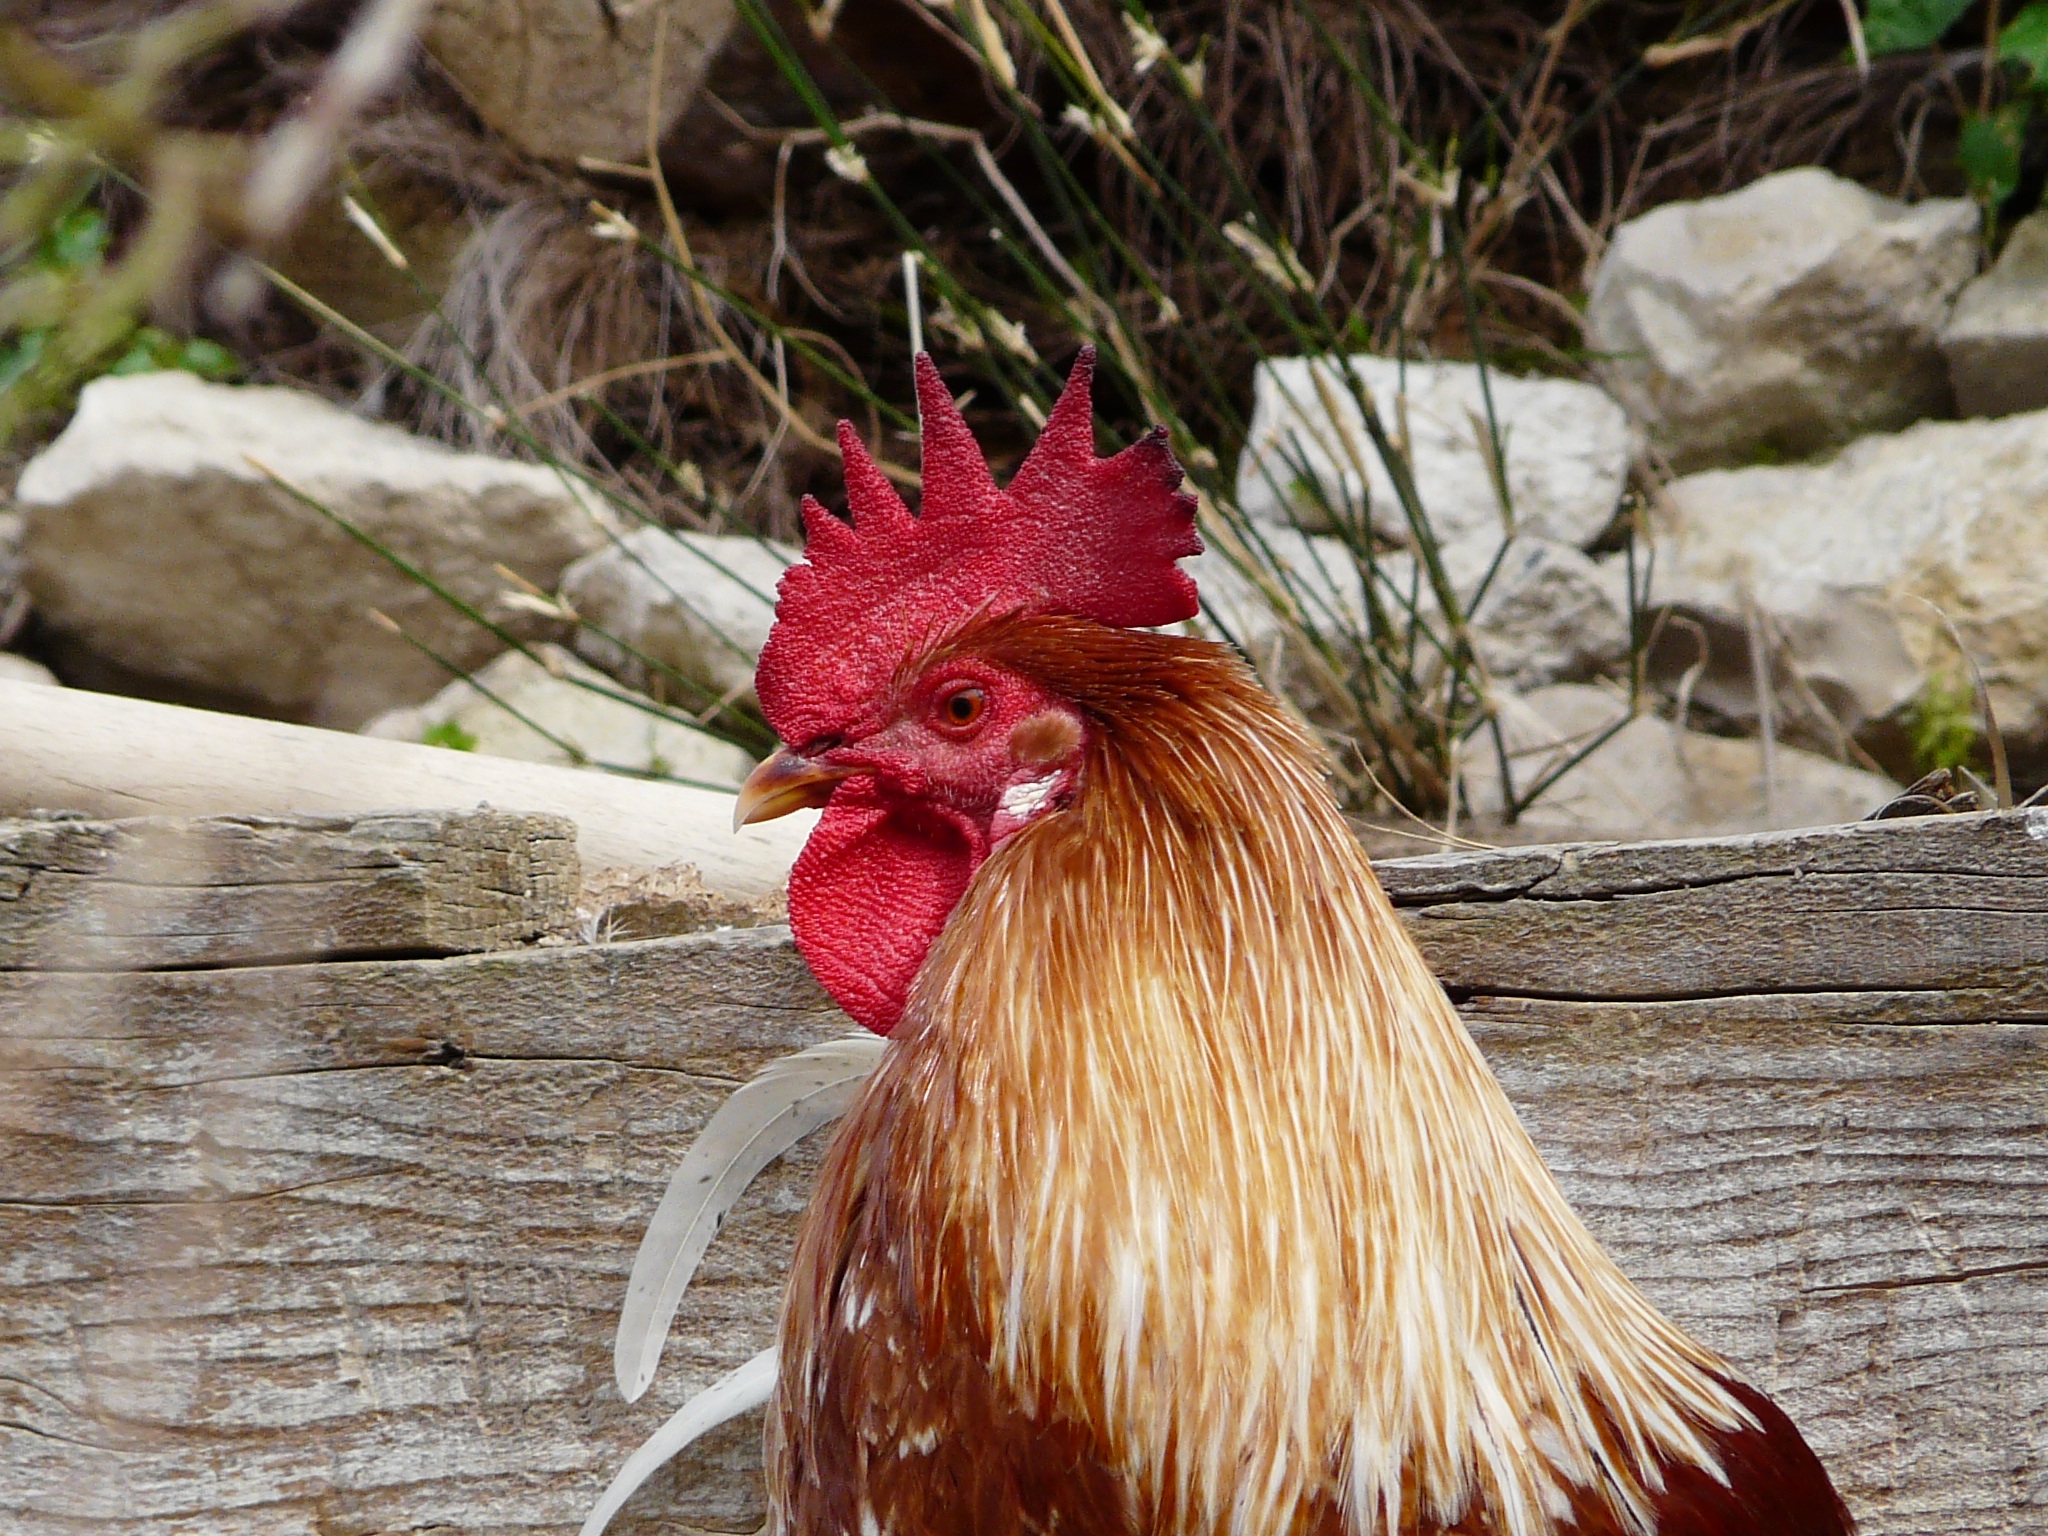
bird, animal, beak, chicken, fowl, fauna, rooster, poultry, cock, galliformes, vertebrate, crete, phasianidae, comb